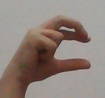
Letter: thal